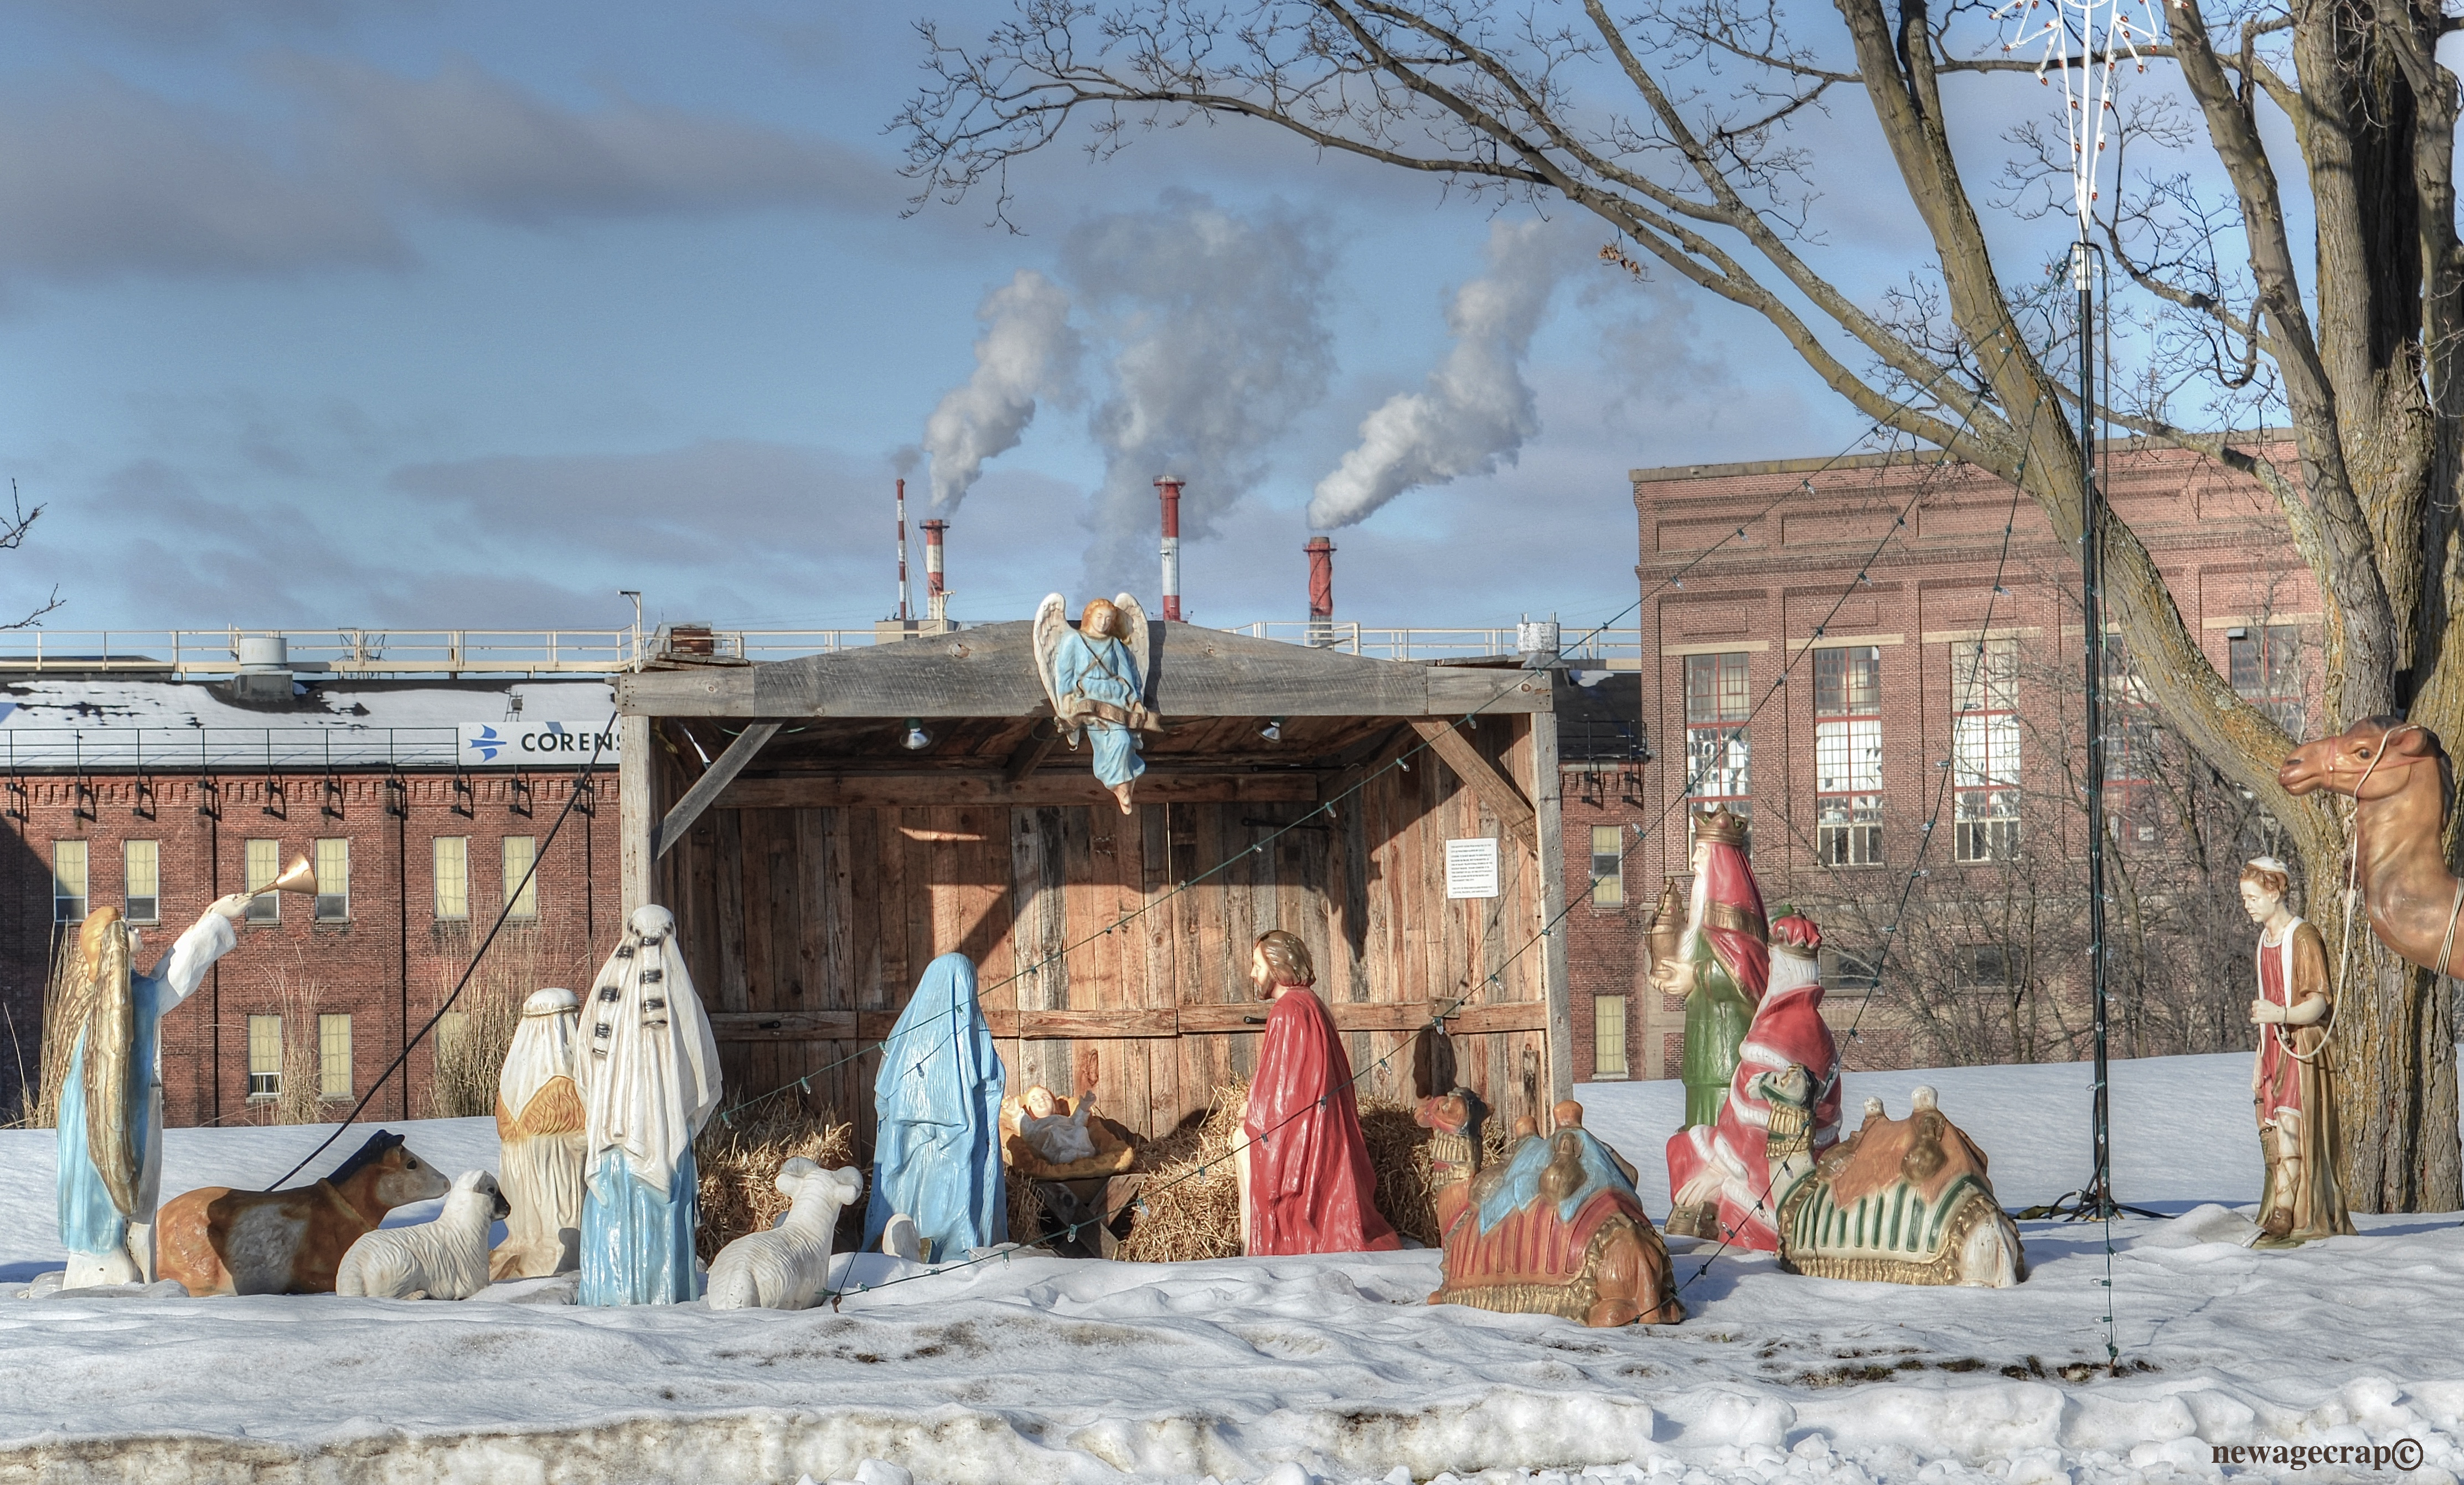
camel, sheep, donkey, cool image, mary, joseph, manger, cool photo, i, centralwisconsin, woodcountywisconsin, woodcounty, wisconsinrapids, matthew, ox, threewisemen, babyjesus, mangerscene, presepe, nativityscene, christmas2014, mangerfactory, noxiousnativity